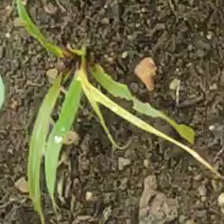
Weed species: Digitaria_SP_(Digitaria Sanguinalis )